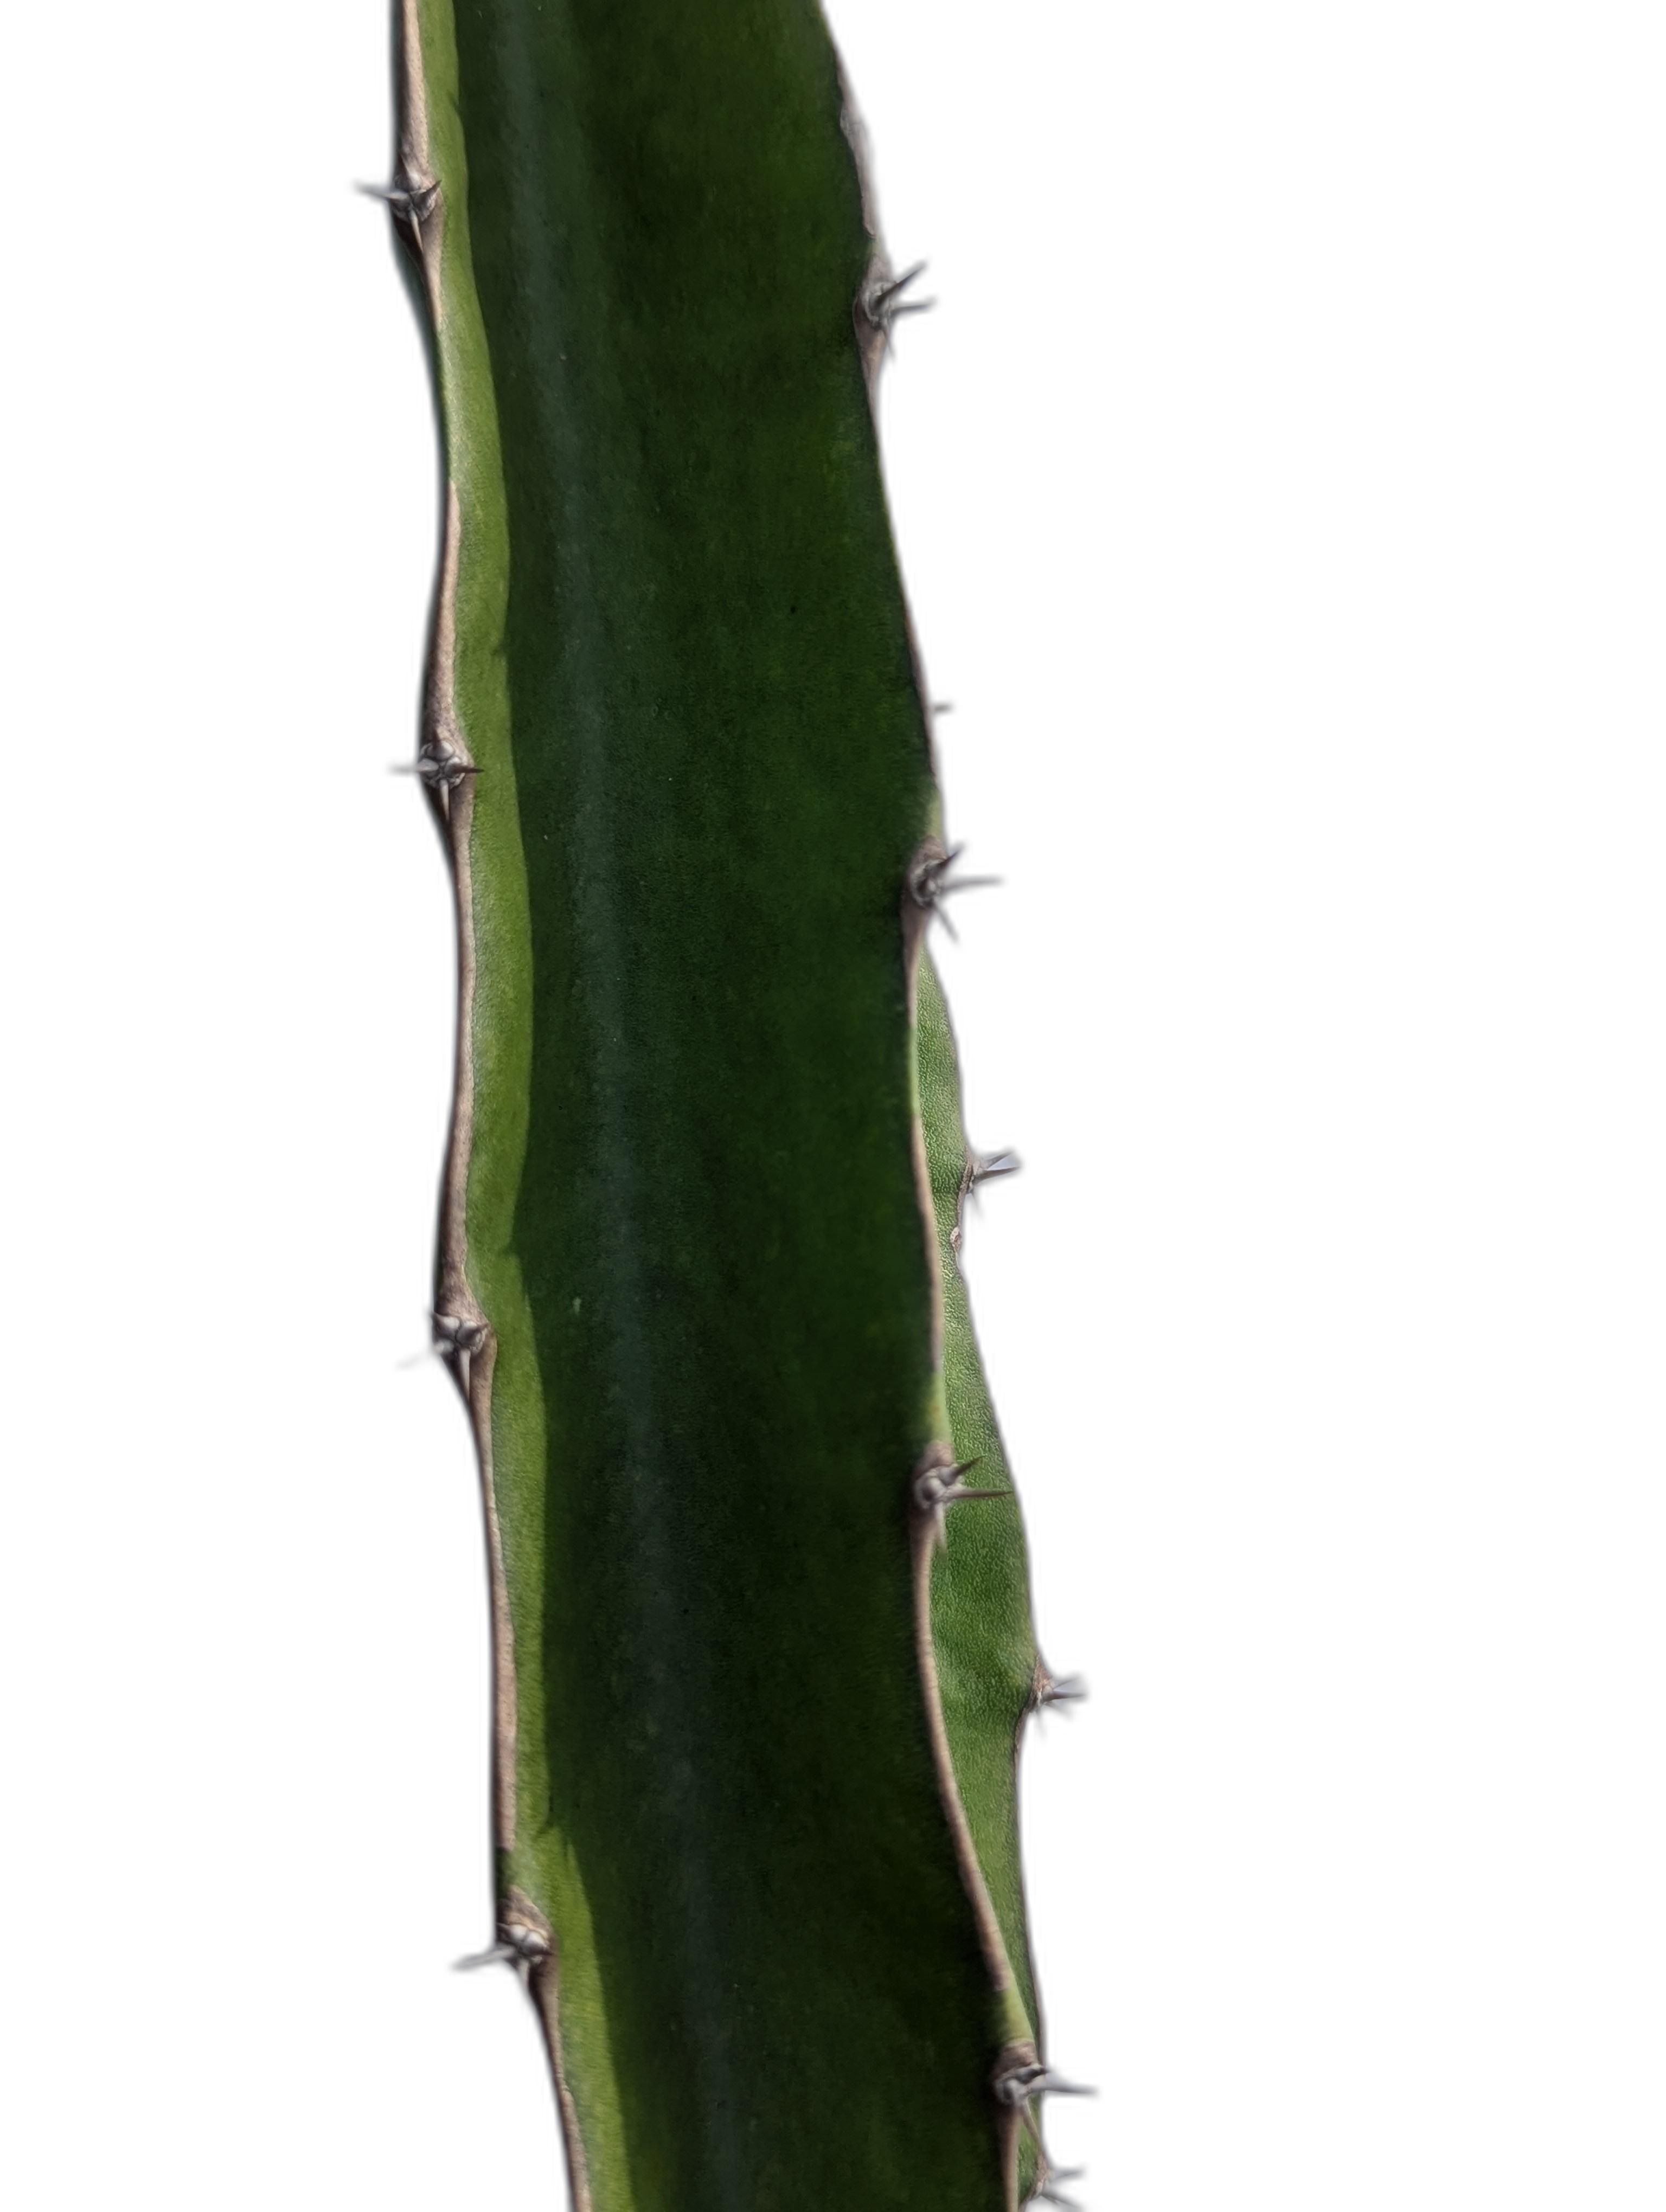
Label: Good leaf